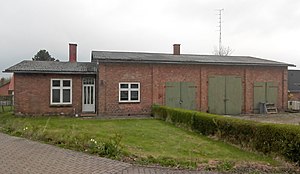
Haderslev Amts Jernbaner / Bevarede stationsbygninger
Arnum Remise
Haderslev Amts Jernbaner blev anlagt, mens Sønderjylland var tysk, og hed Die Kleinbahnen des Kreises Hadersleben eller Haderslebener Kreisbahn indtil genforeningen i 1920. Banerne kom i folkemunde til at hedde "Perle" eller "e lillebahn".